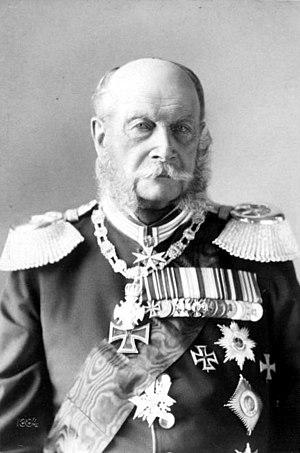
Victoria Adélaïde Marie Louise du Royaume-Uni, princesse royale de Grande-Bretagne et d'Irlande puis, par son mariage, reine de Prusse et impératrice allemande, est née le 21 novembre 1840 au palais de Buckingham, à Londres, et morte le 5 août 1901 à Friedrichshof, en Allemagne. Fille aînée de la reine Victoria du Royaume-Uni et du prince Albert, elle est impératrice allemande et reine de Prusse durant les 99 jours de règne de son époux, Frédéric III.